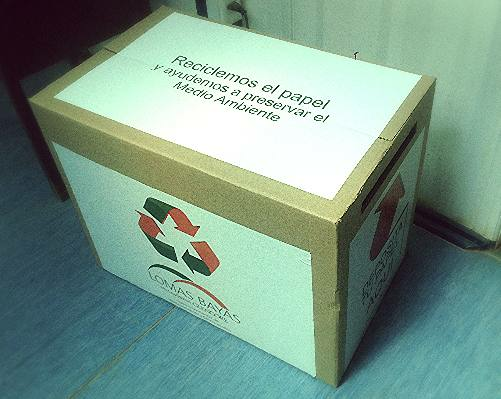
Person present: No